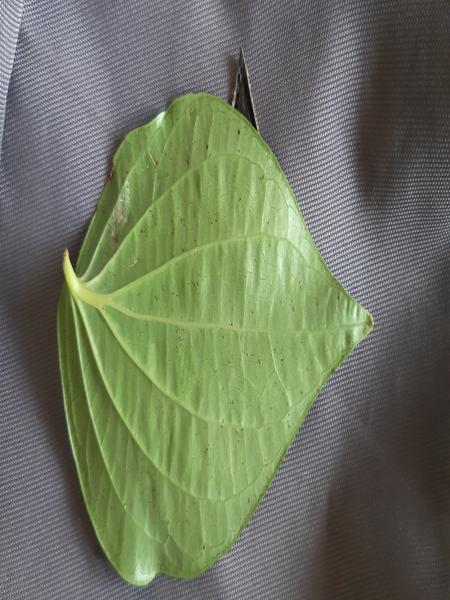
Plant: Betel